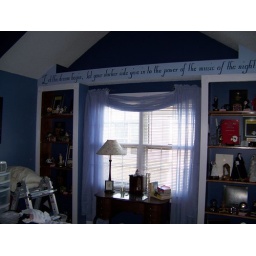
Built shelves into the wall around the window (master bedroom); yes, I am a Phanatic.